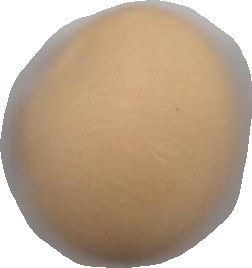
Variety: Dega